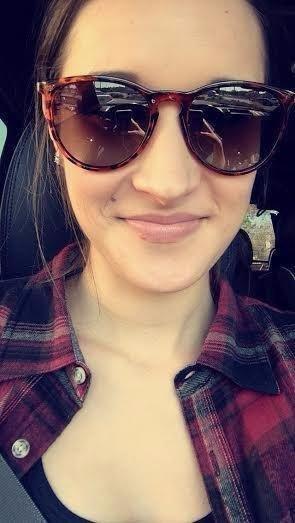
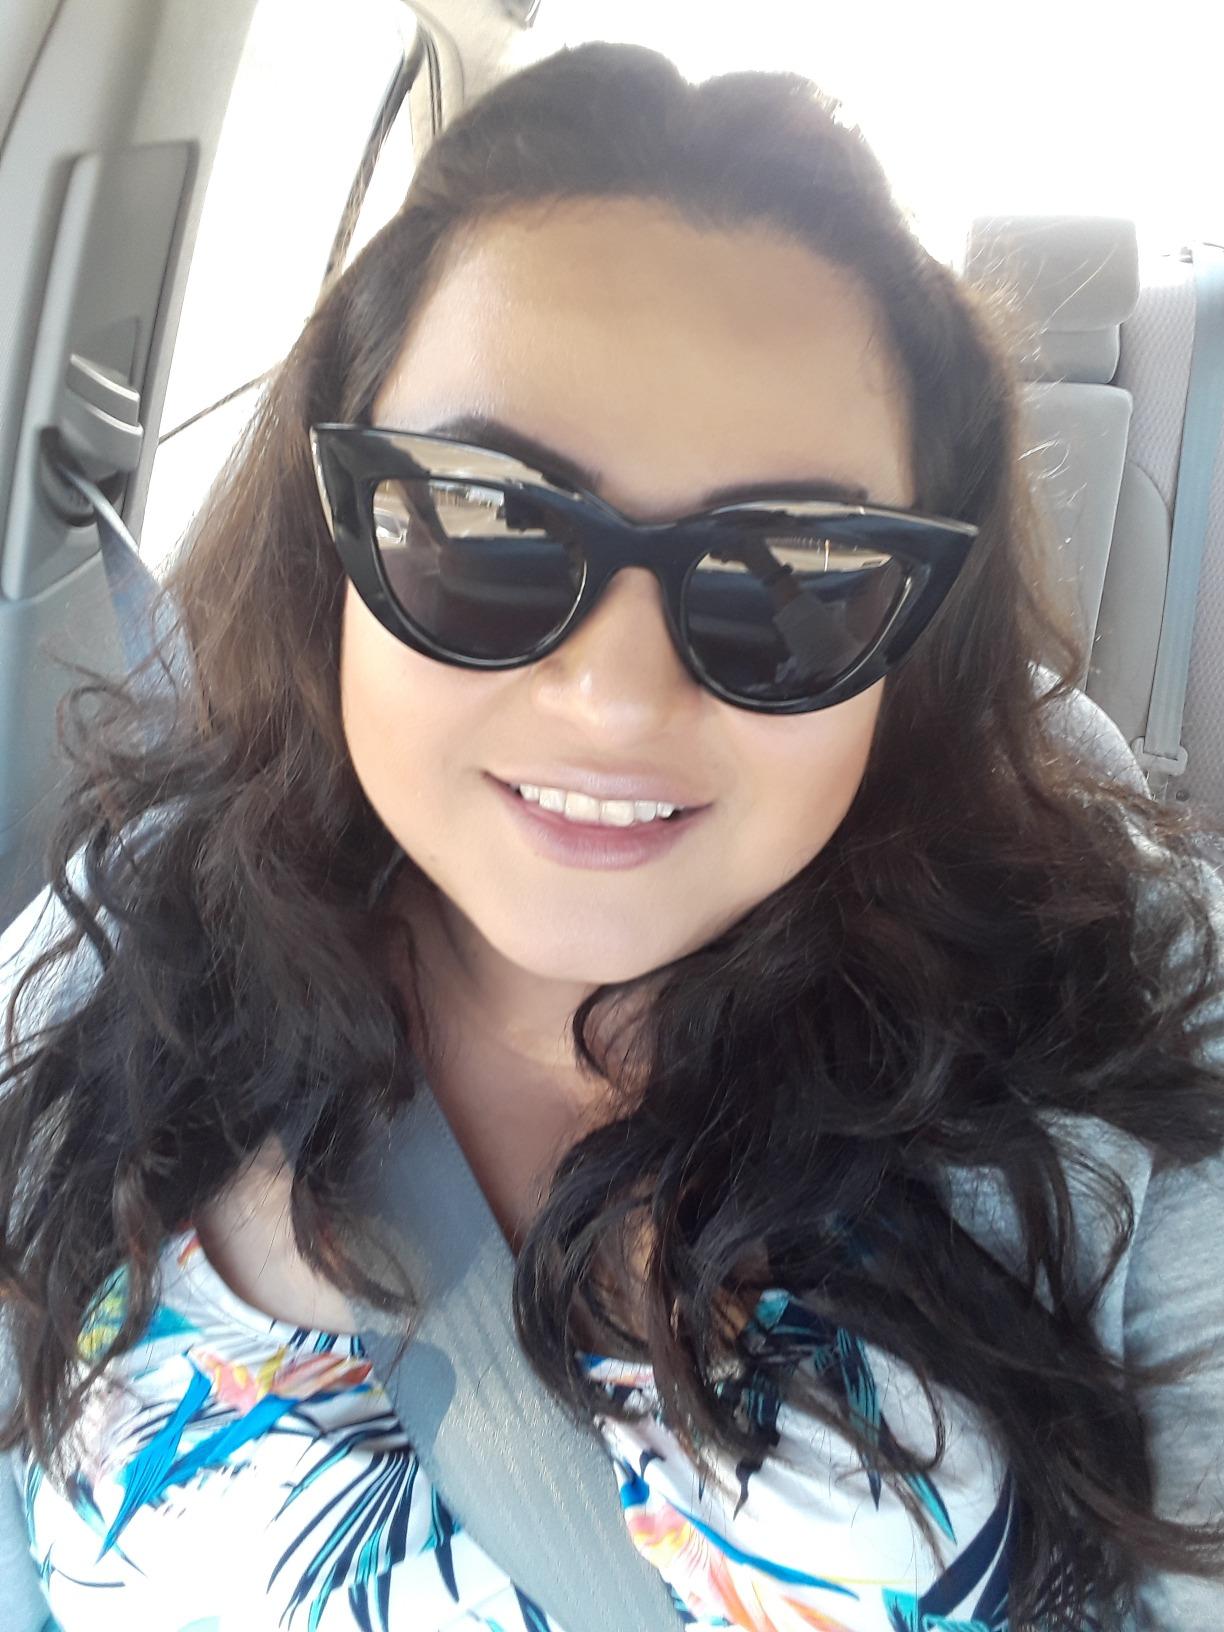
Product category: accessories_sunglasses
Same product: no